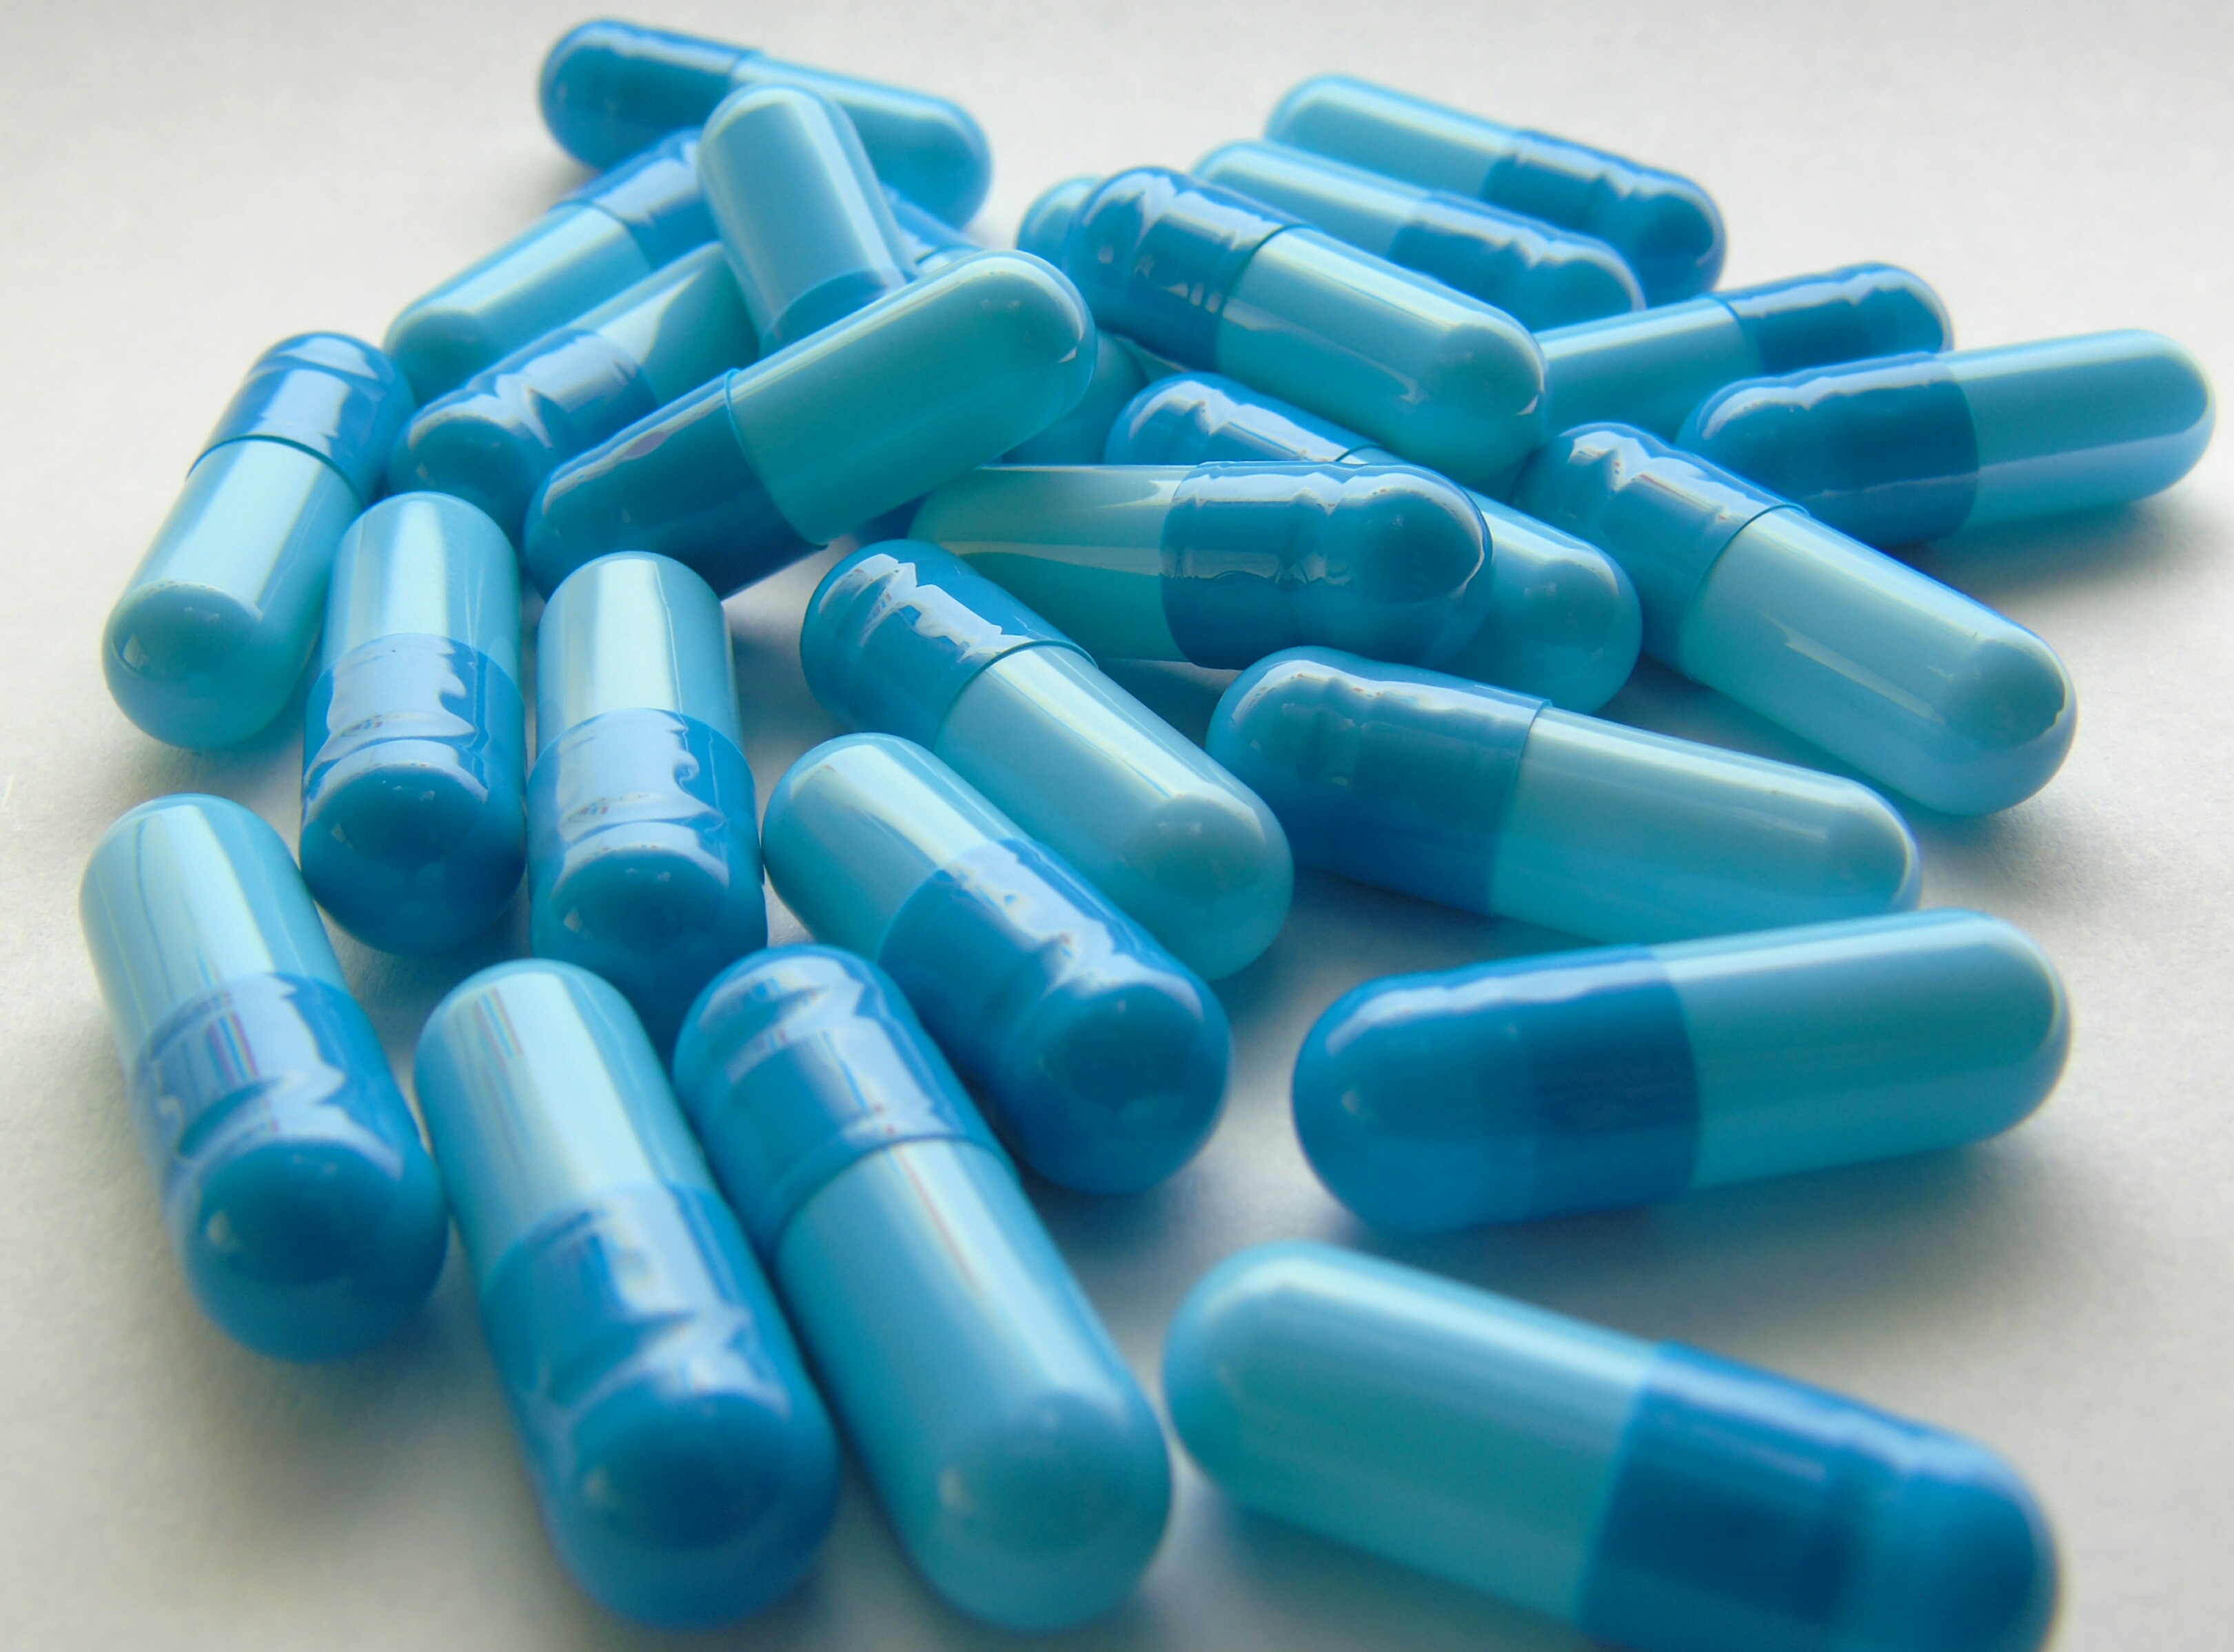
medicine, healthy, heal, pharmacy, drug, pills, vitamins, bless you, ill, medical, disease, nutrient additives, dietary supplements, encapsulate, pharmaceutical drug